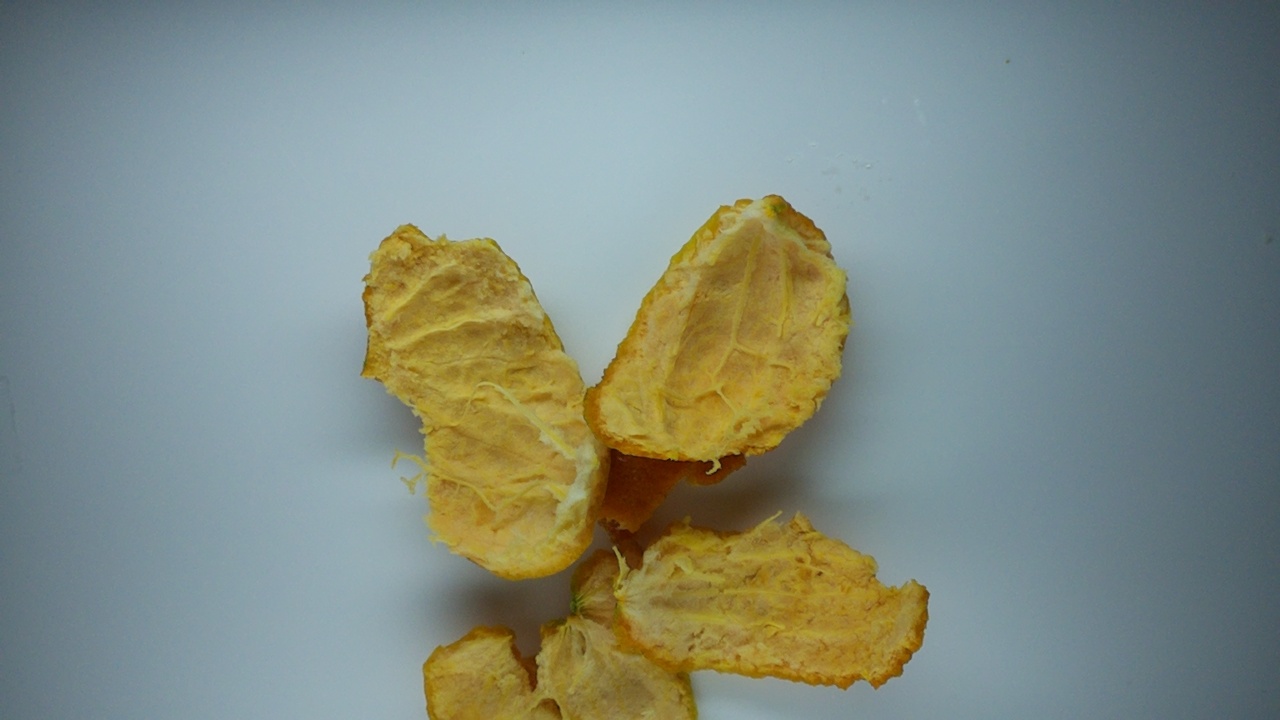
Label: trash